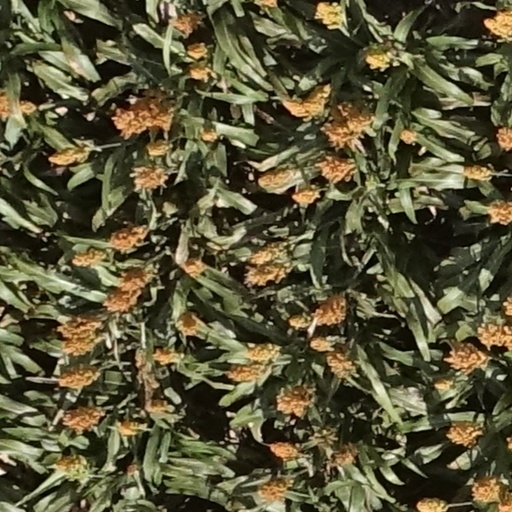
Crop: sorghum